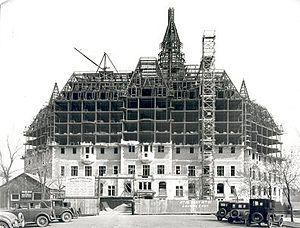
Le Delta Bessborough est un hôtel de dix étages situé au centre-ville de Saskatoon, Saskatchewan, Canada. L'hôtel est une propriété historique à Saskatoon et est connu pour sa ressemblance avec un château. Il a été construit par le Canadien National entre 1928 et 1932 et est conçu dans le même style que de plusieurs autres hôtels ferroviaires du Canada.